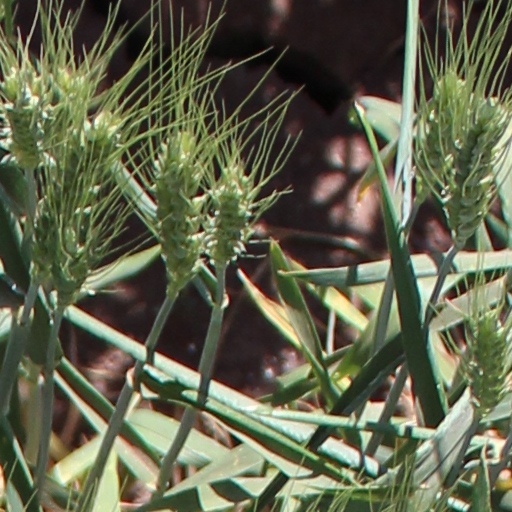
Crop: wheat